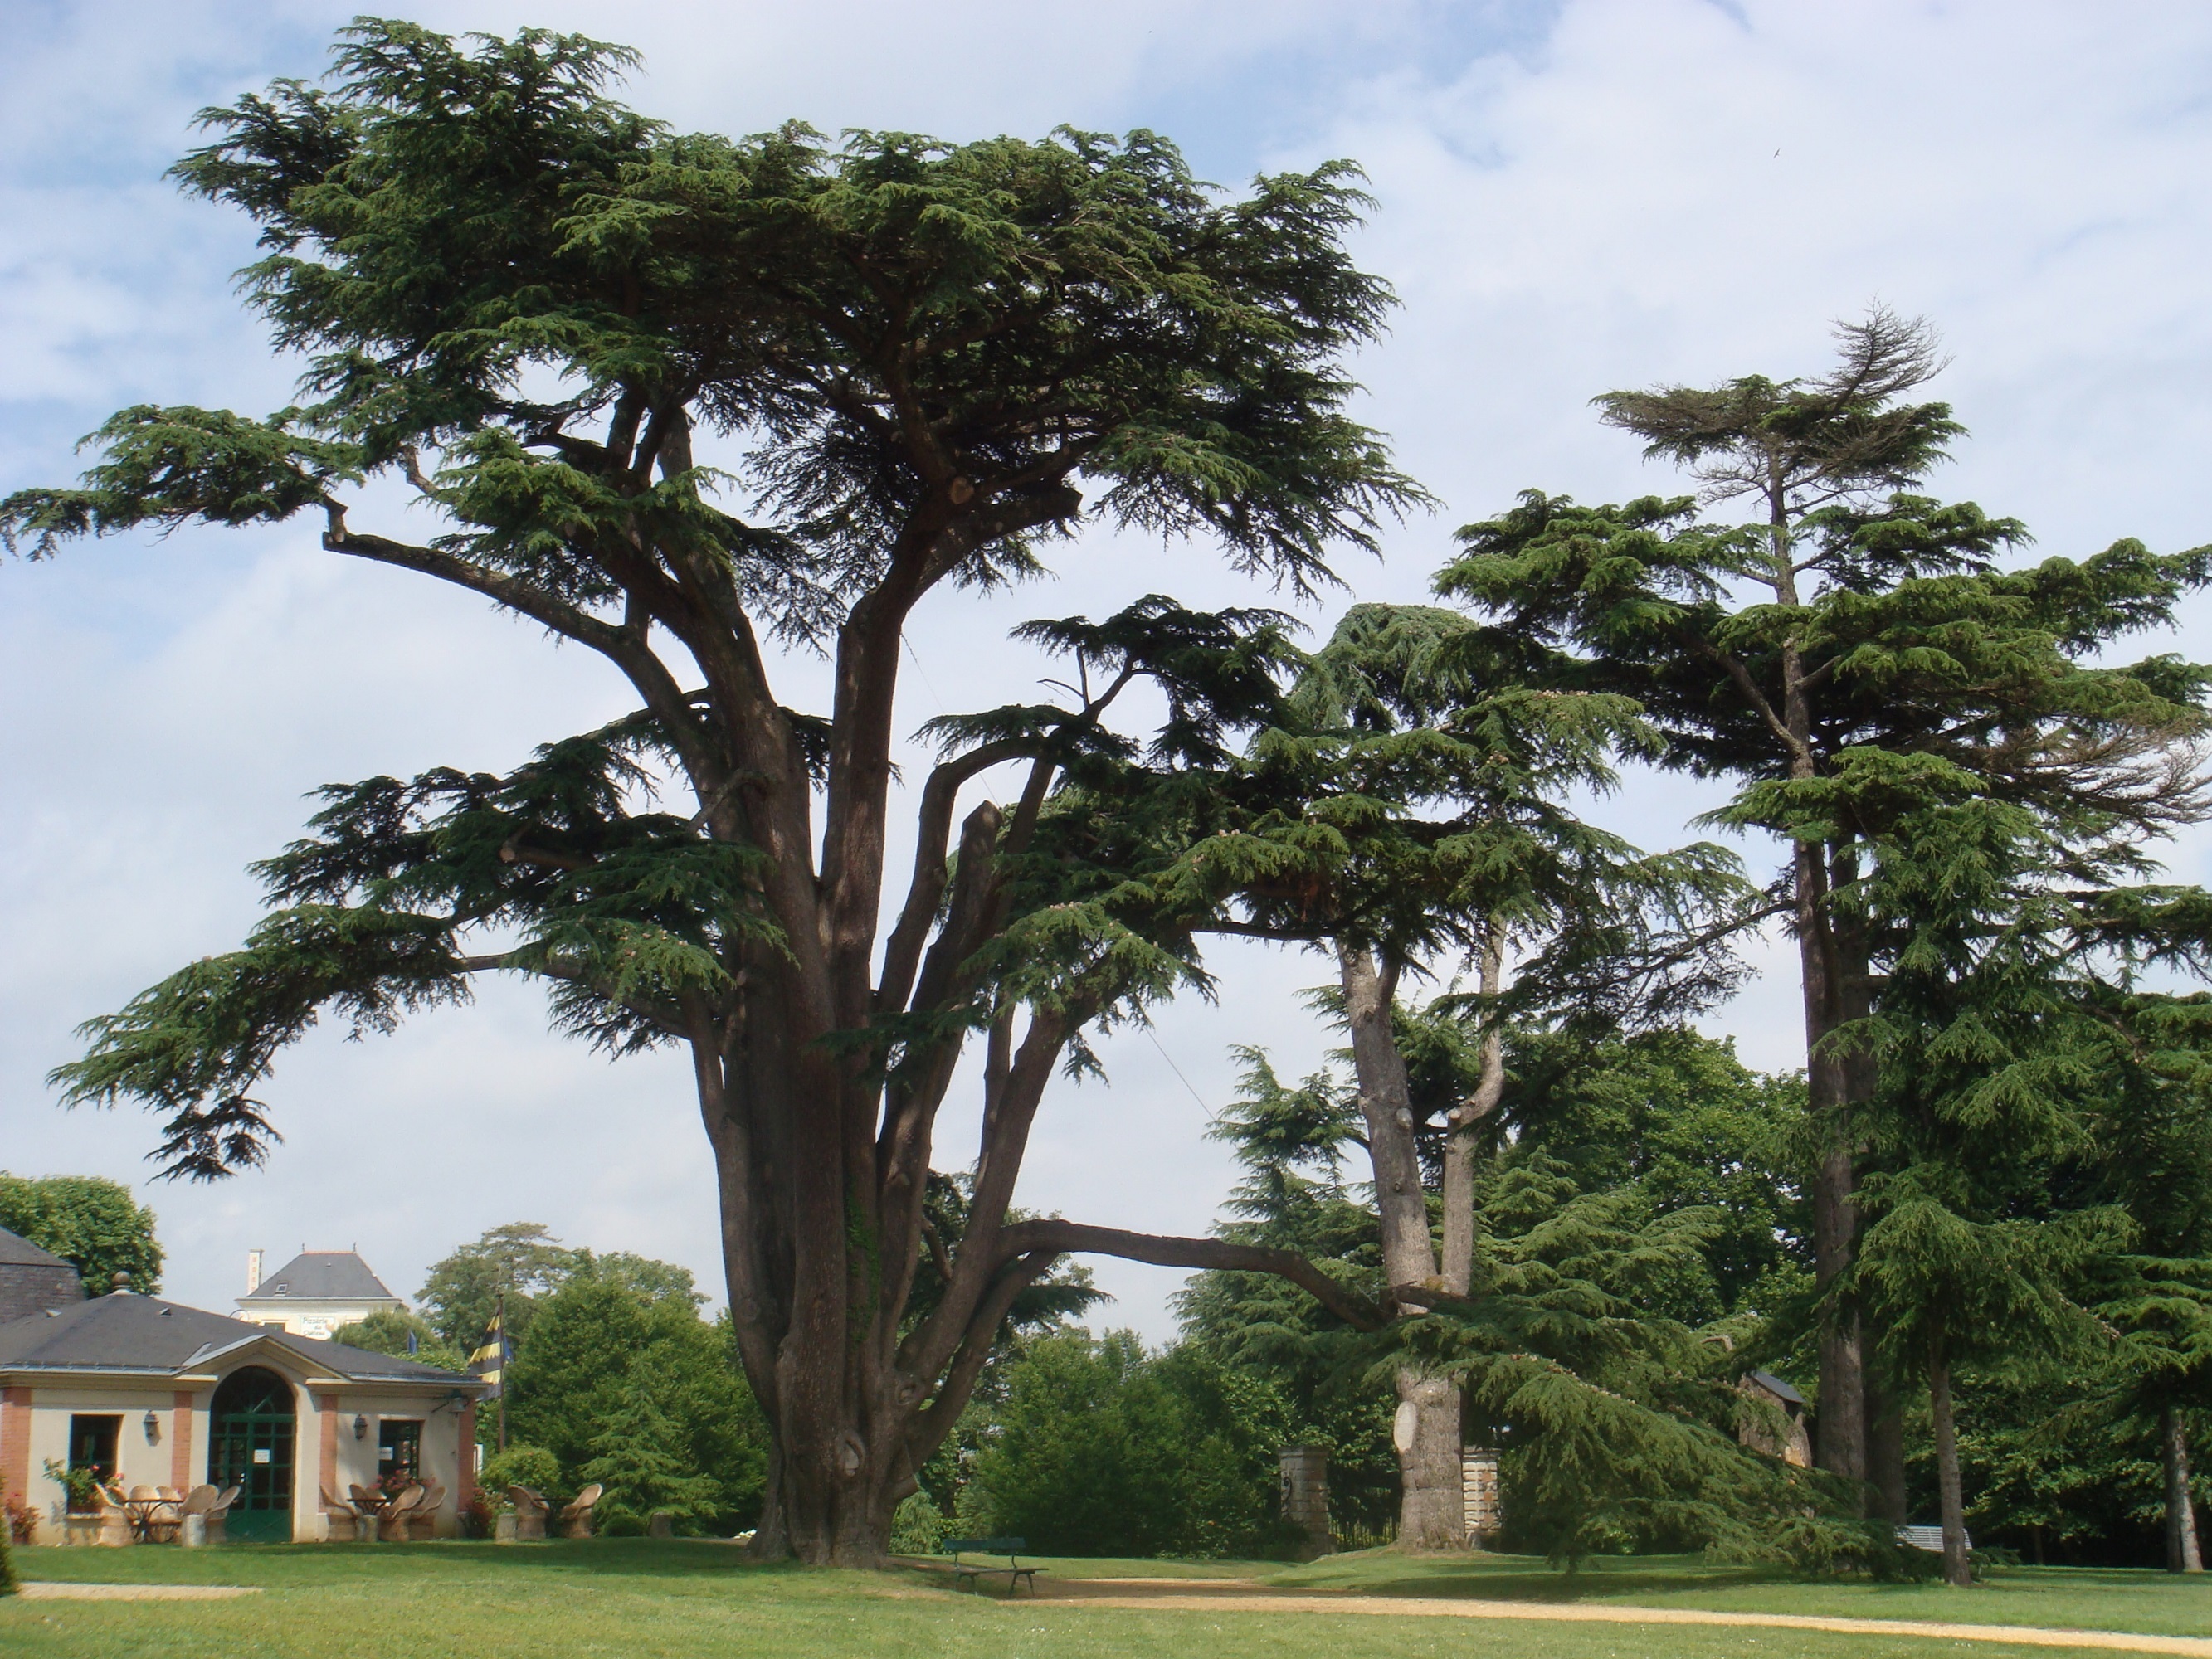
tree, plant, france, castle, botany, savanna, trees, ecosystem, flowering plant, woody plant, land plant, arecales, palm family, borassus flabellifer